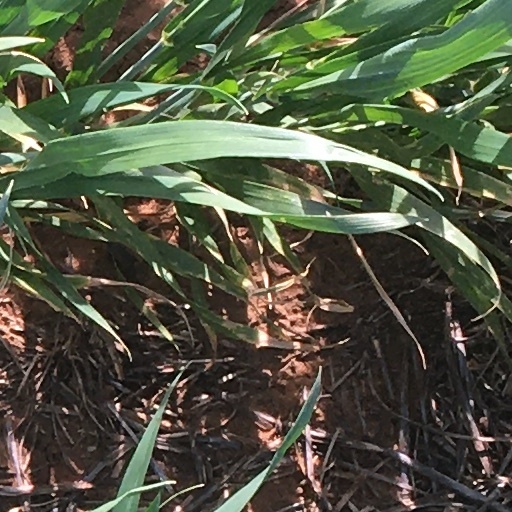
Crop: wheat